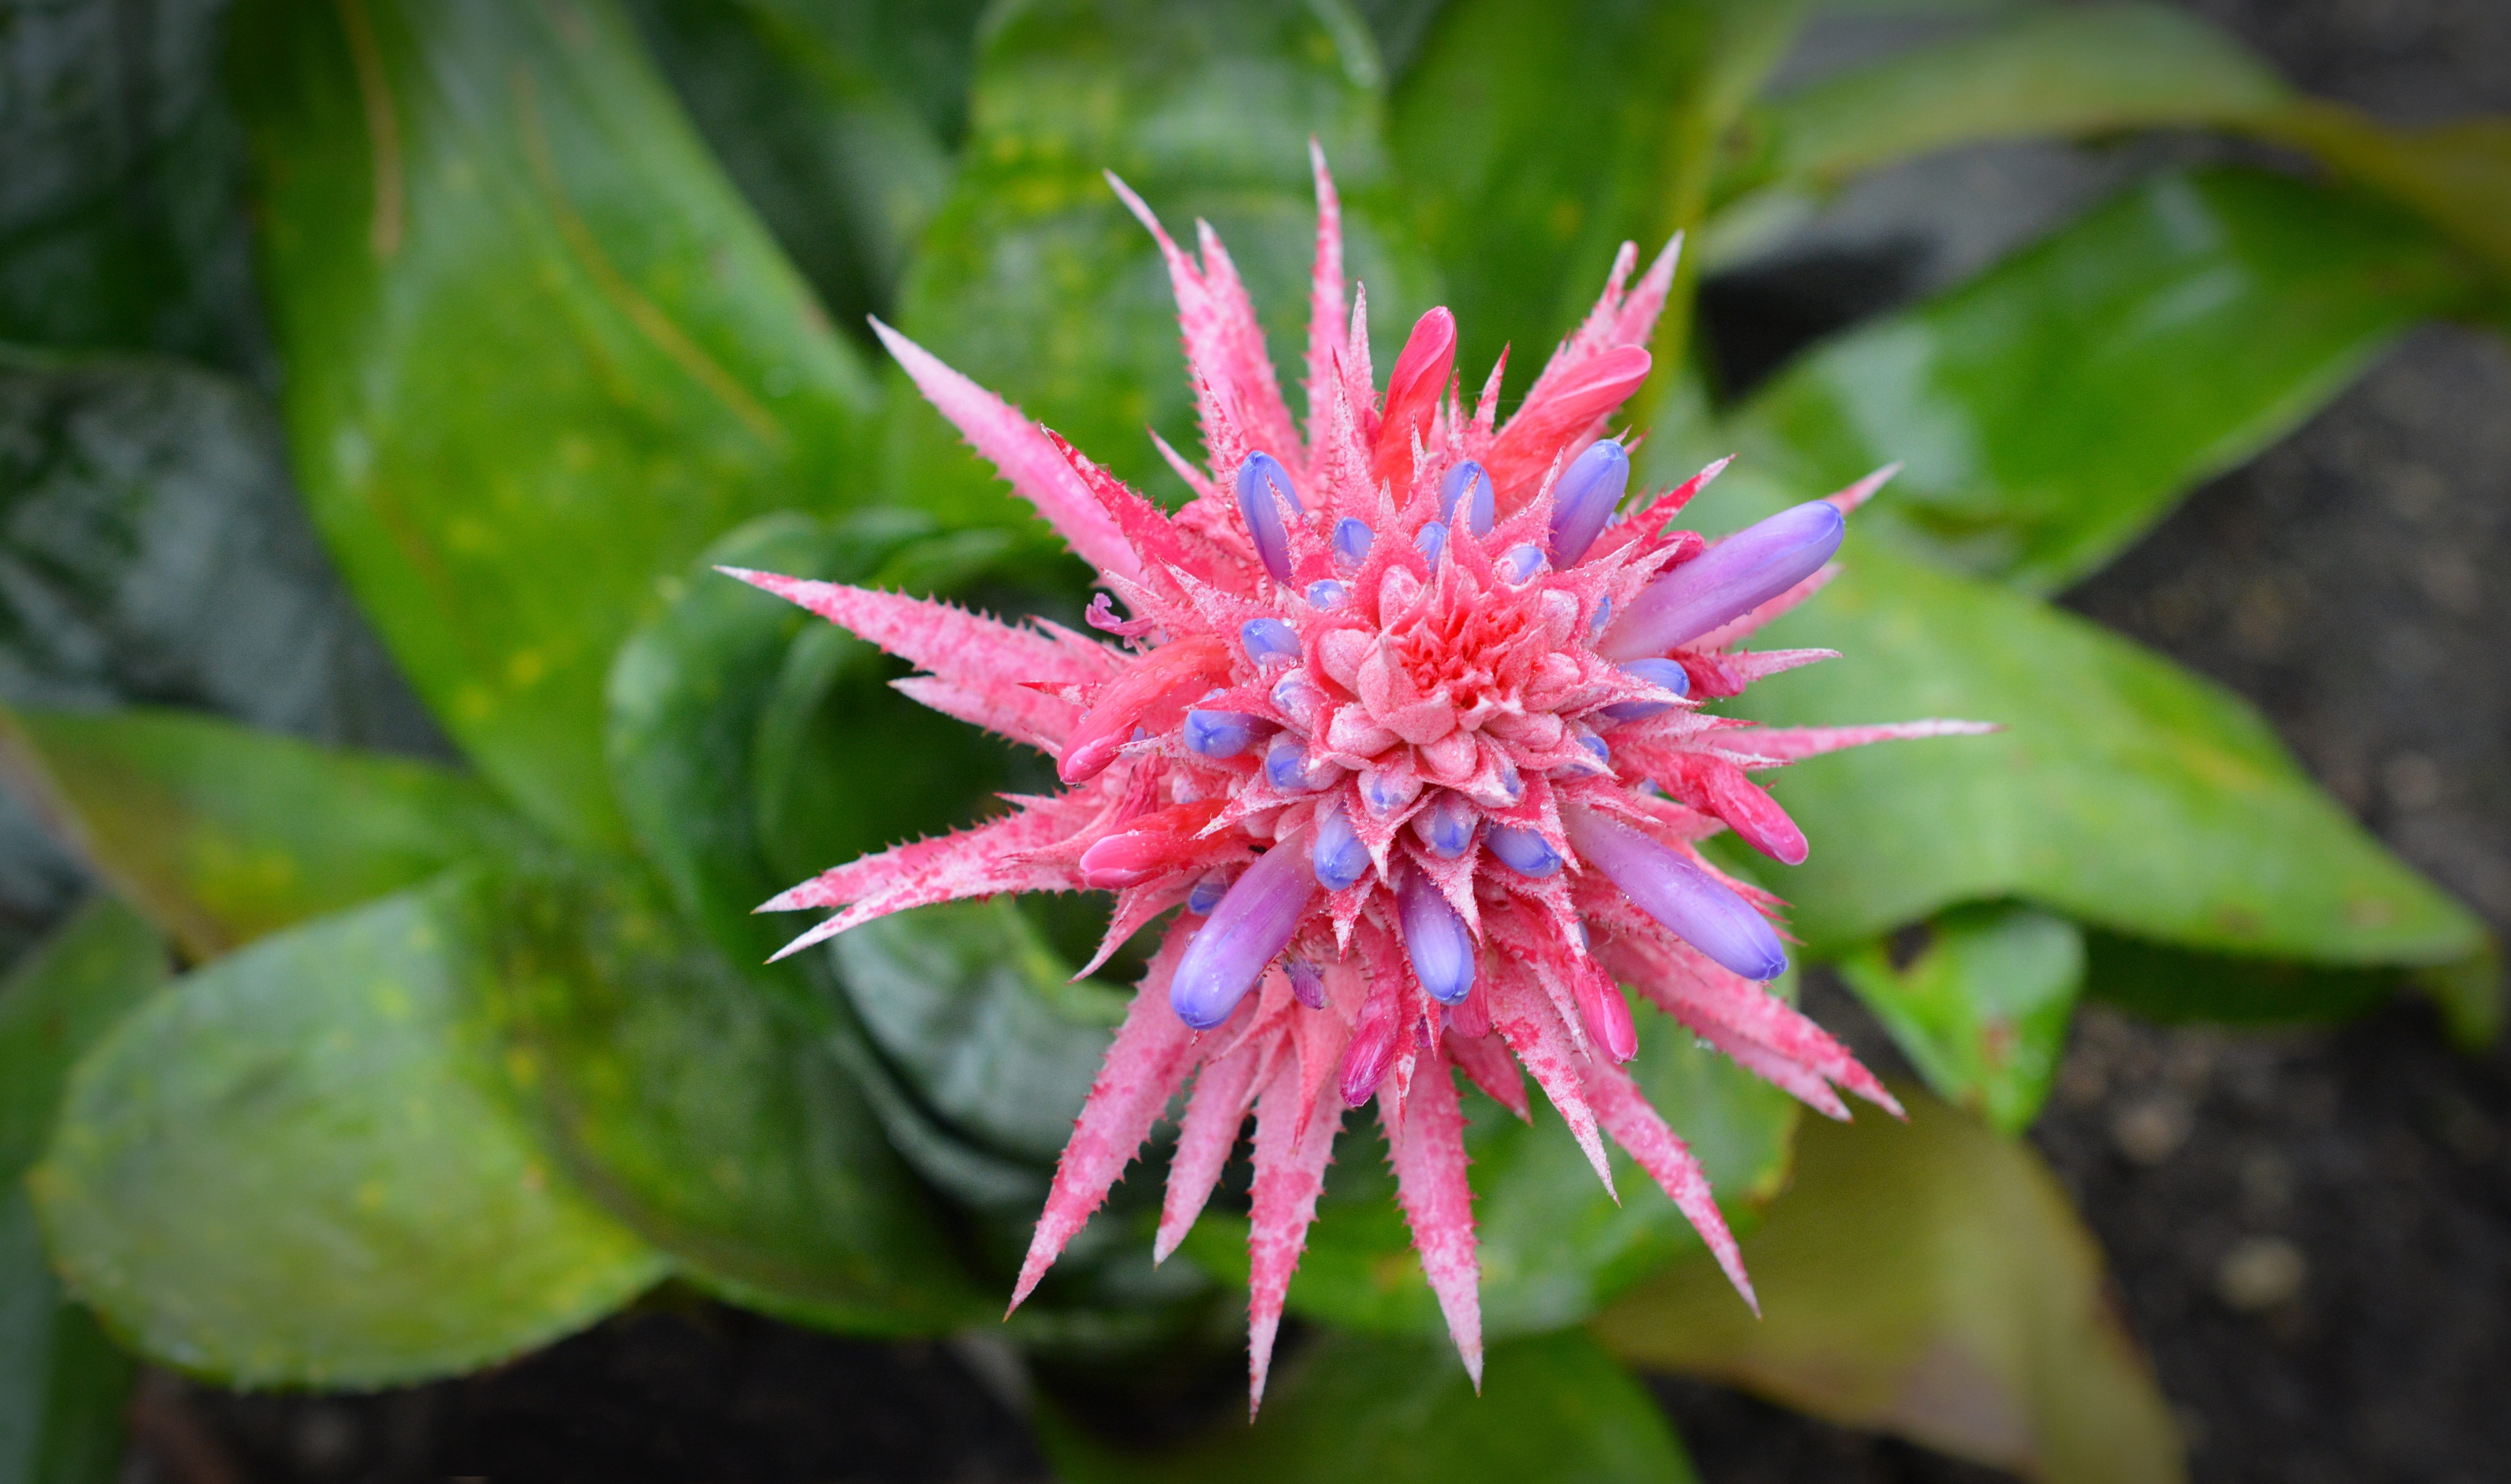
nature, blossom, plant, leaf, flower, bloom, green, botany, garden, pink, flora, wildflower, close up, shrub, macro photography, flowering plant, aechmea fasciata, land plant